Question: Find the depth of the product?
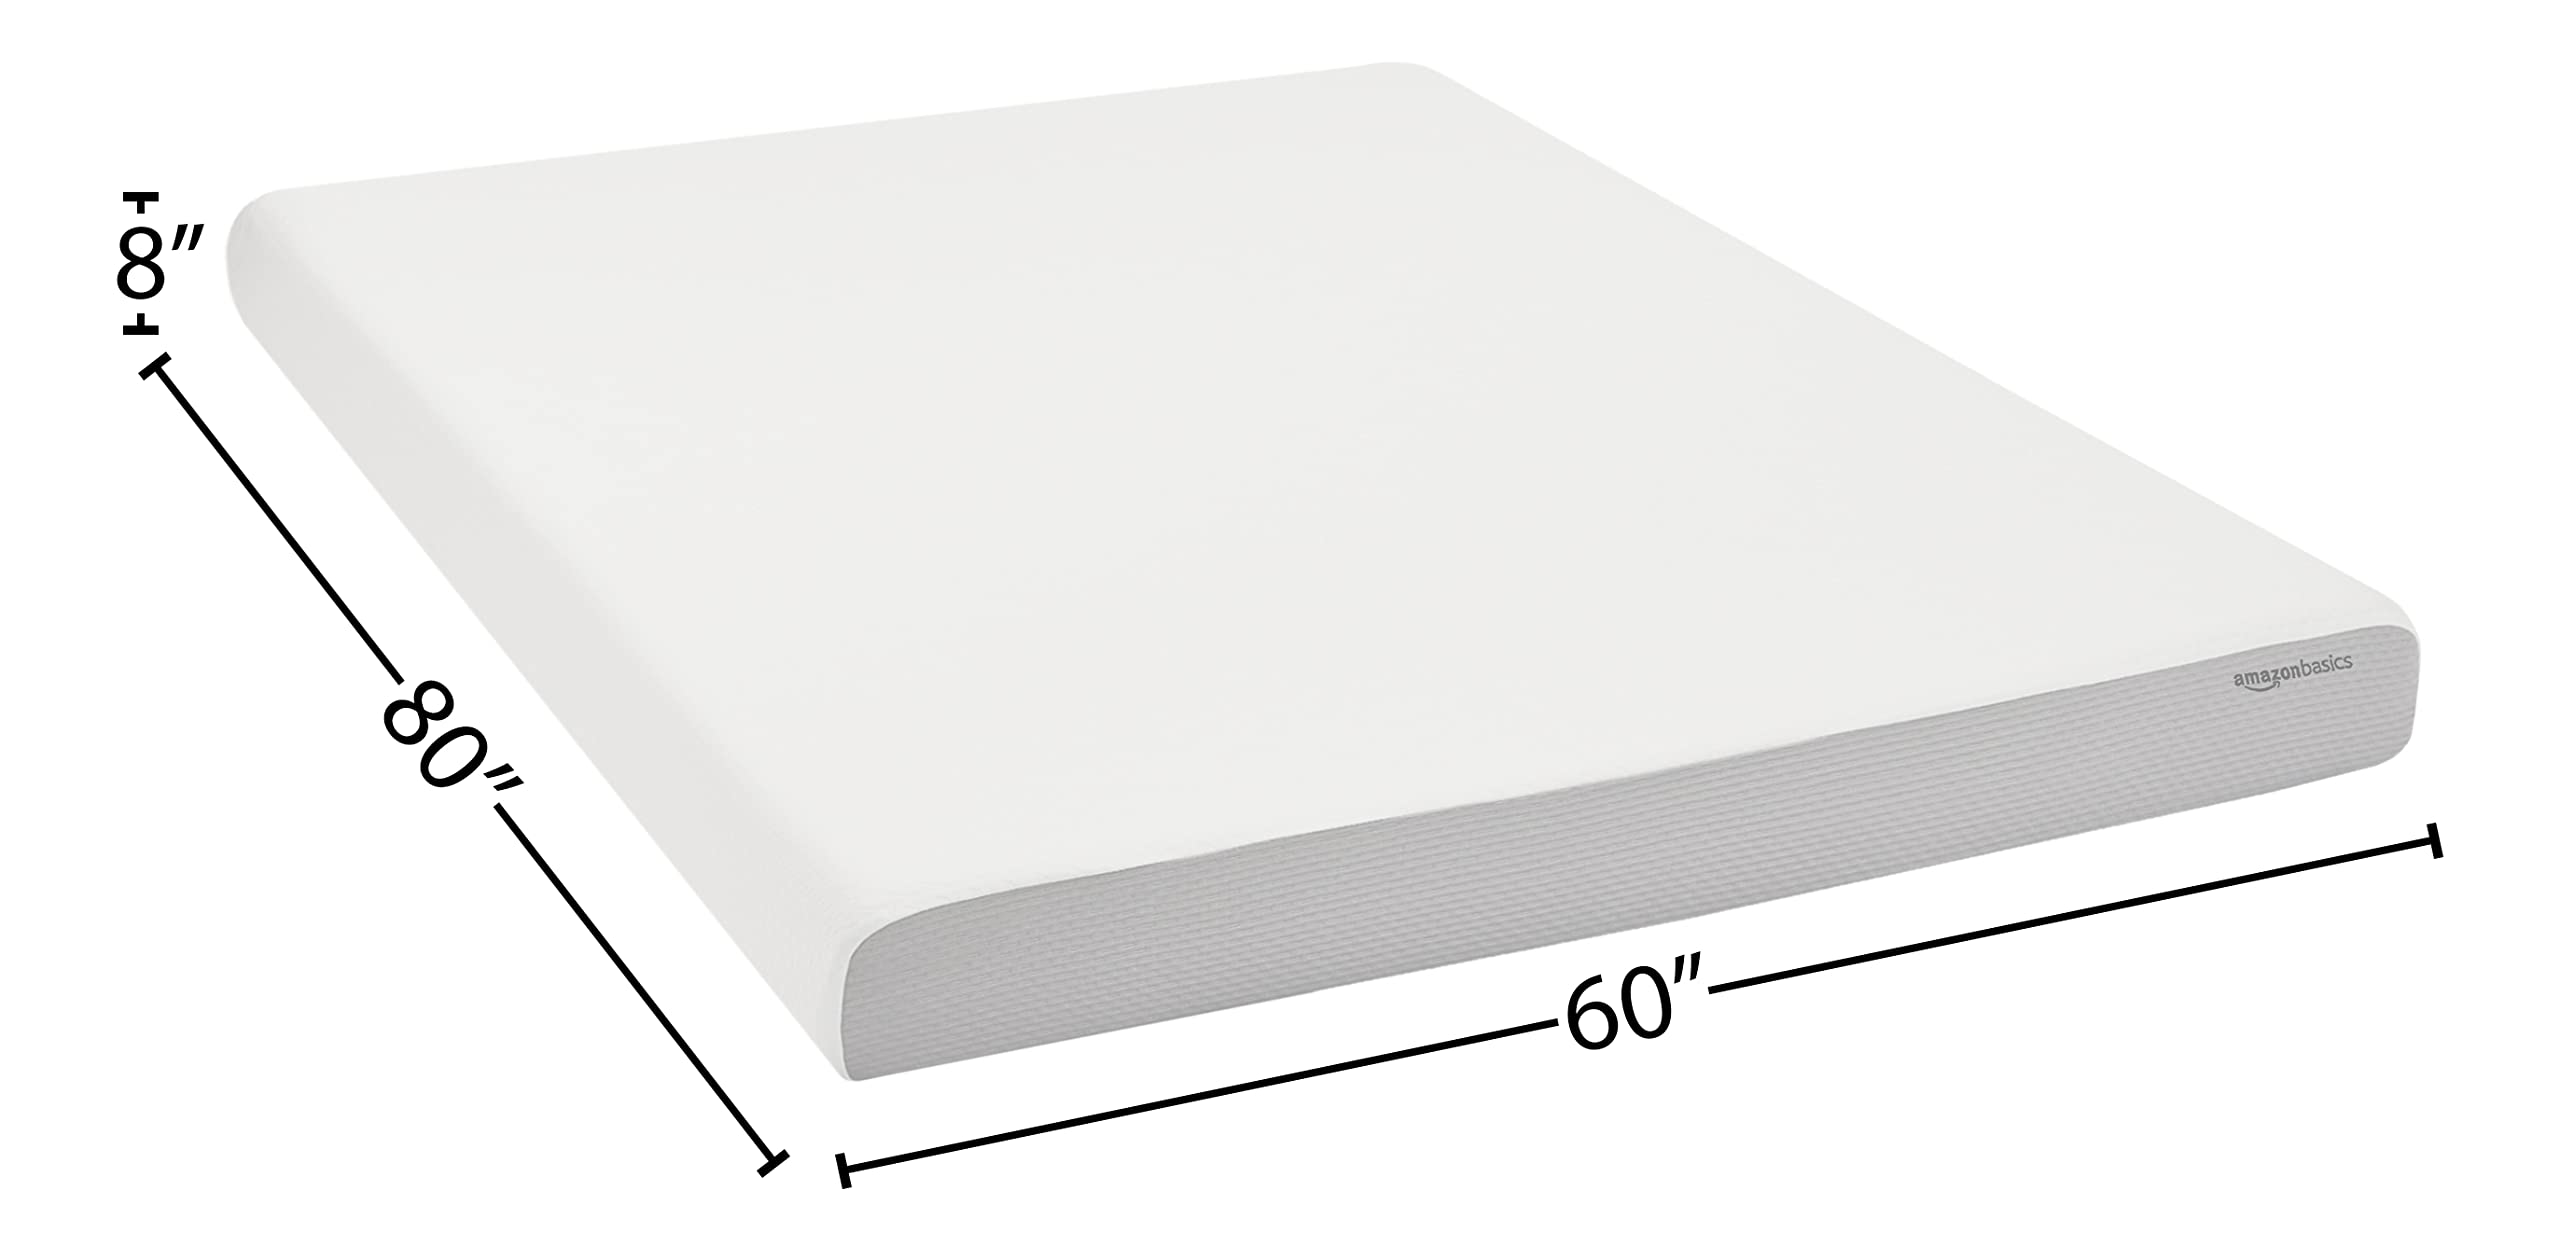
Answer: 80.0 inch